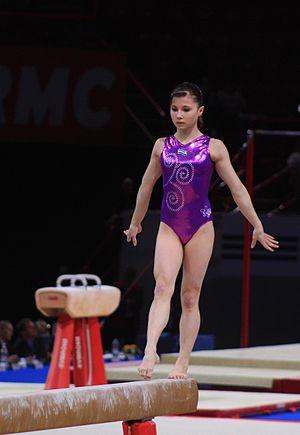
Luisa Galiulina lors des qualifications de la poutre aux 17e Internationaux de France en 2010.